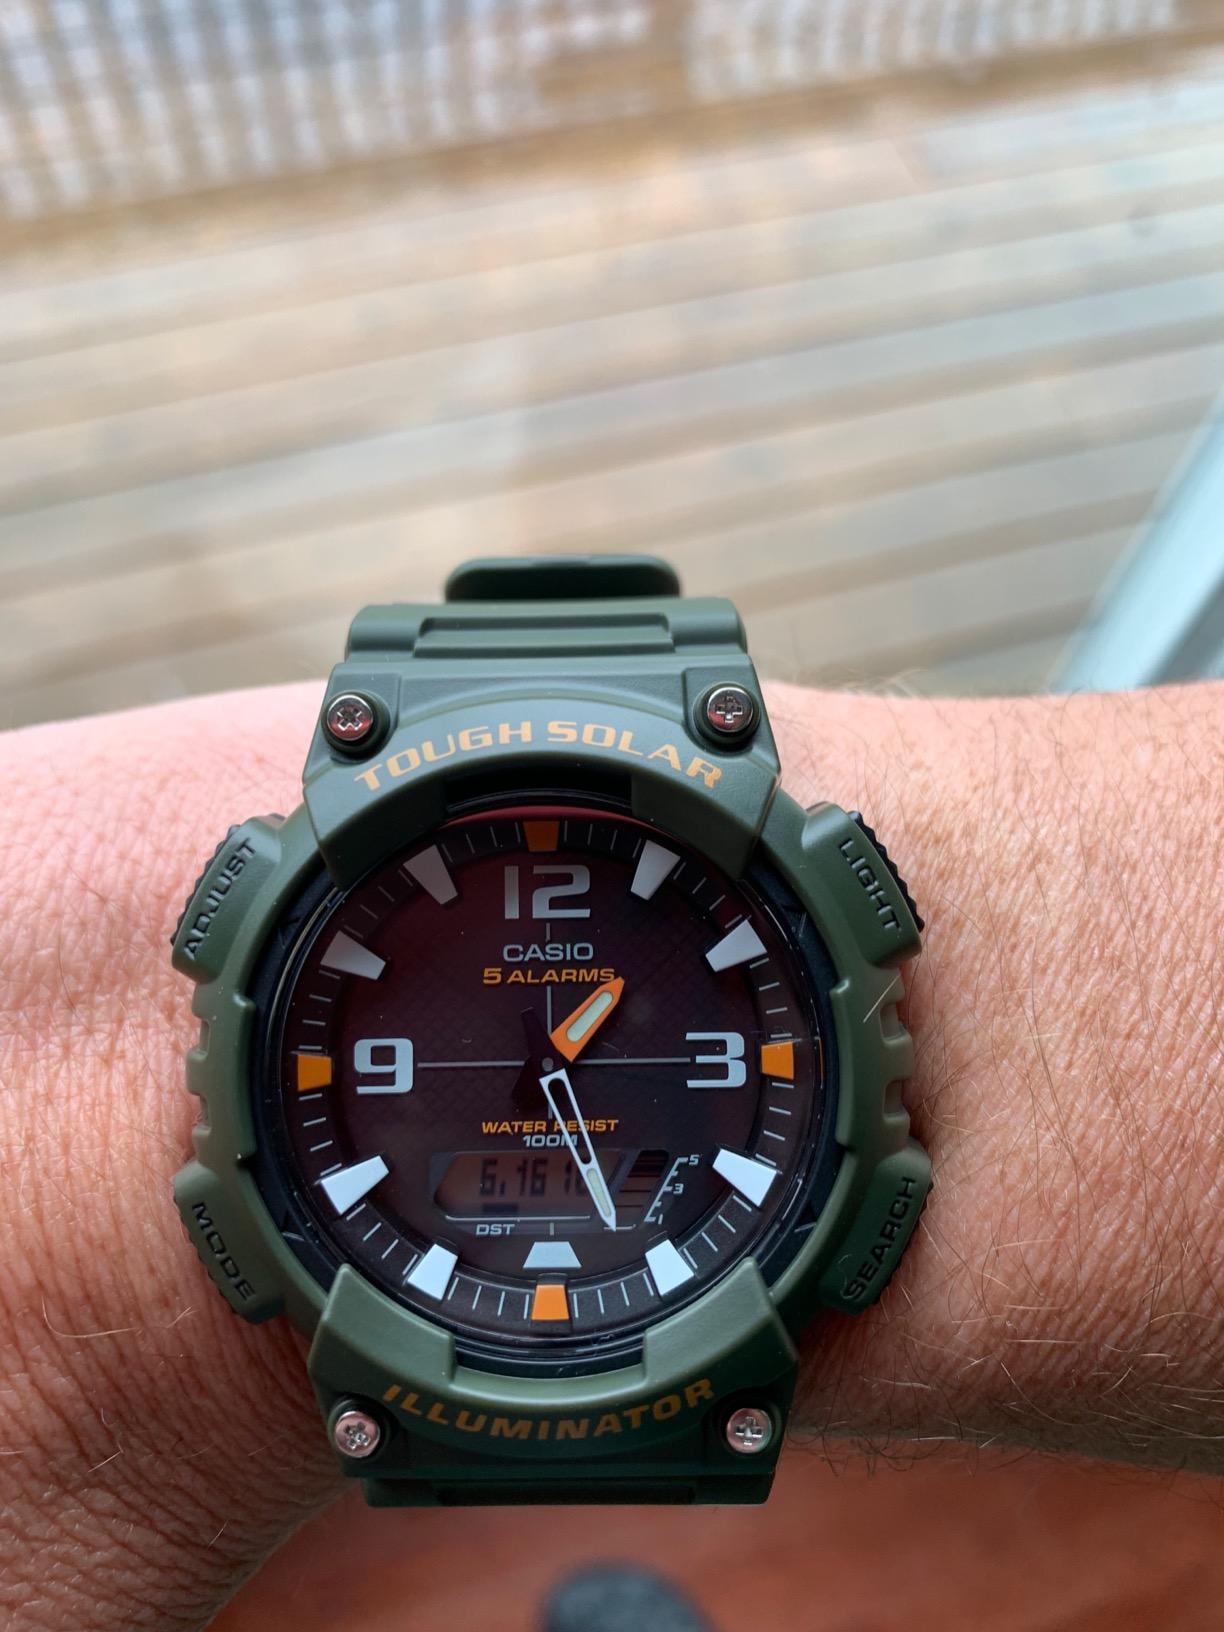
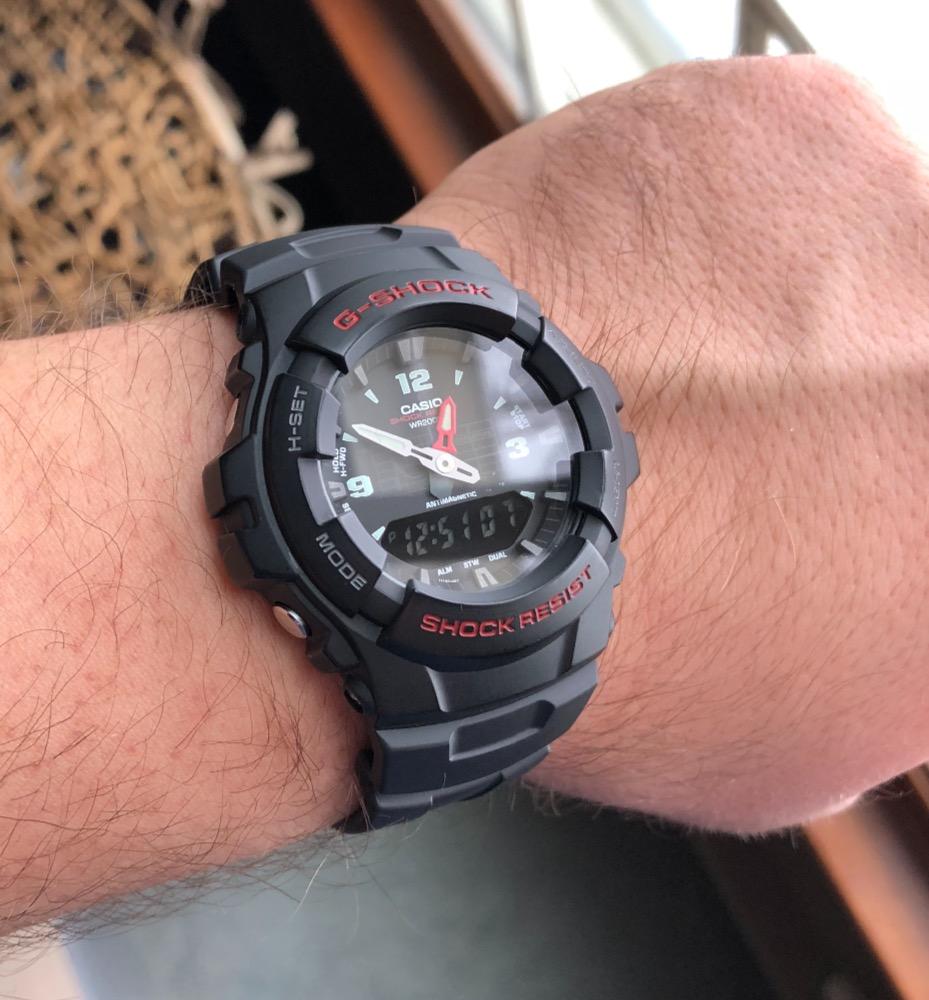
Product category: accessories_watch
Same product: no